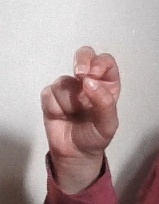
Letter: gaaf